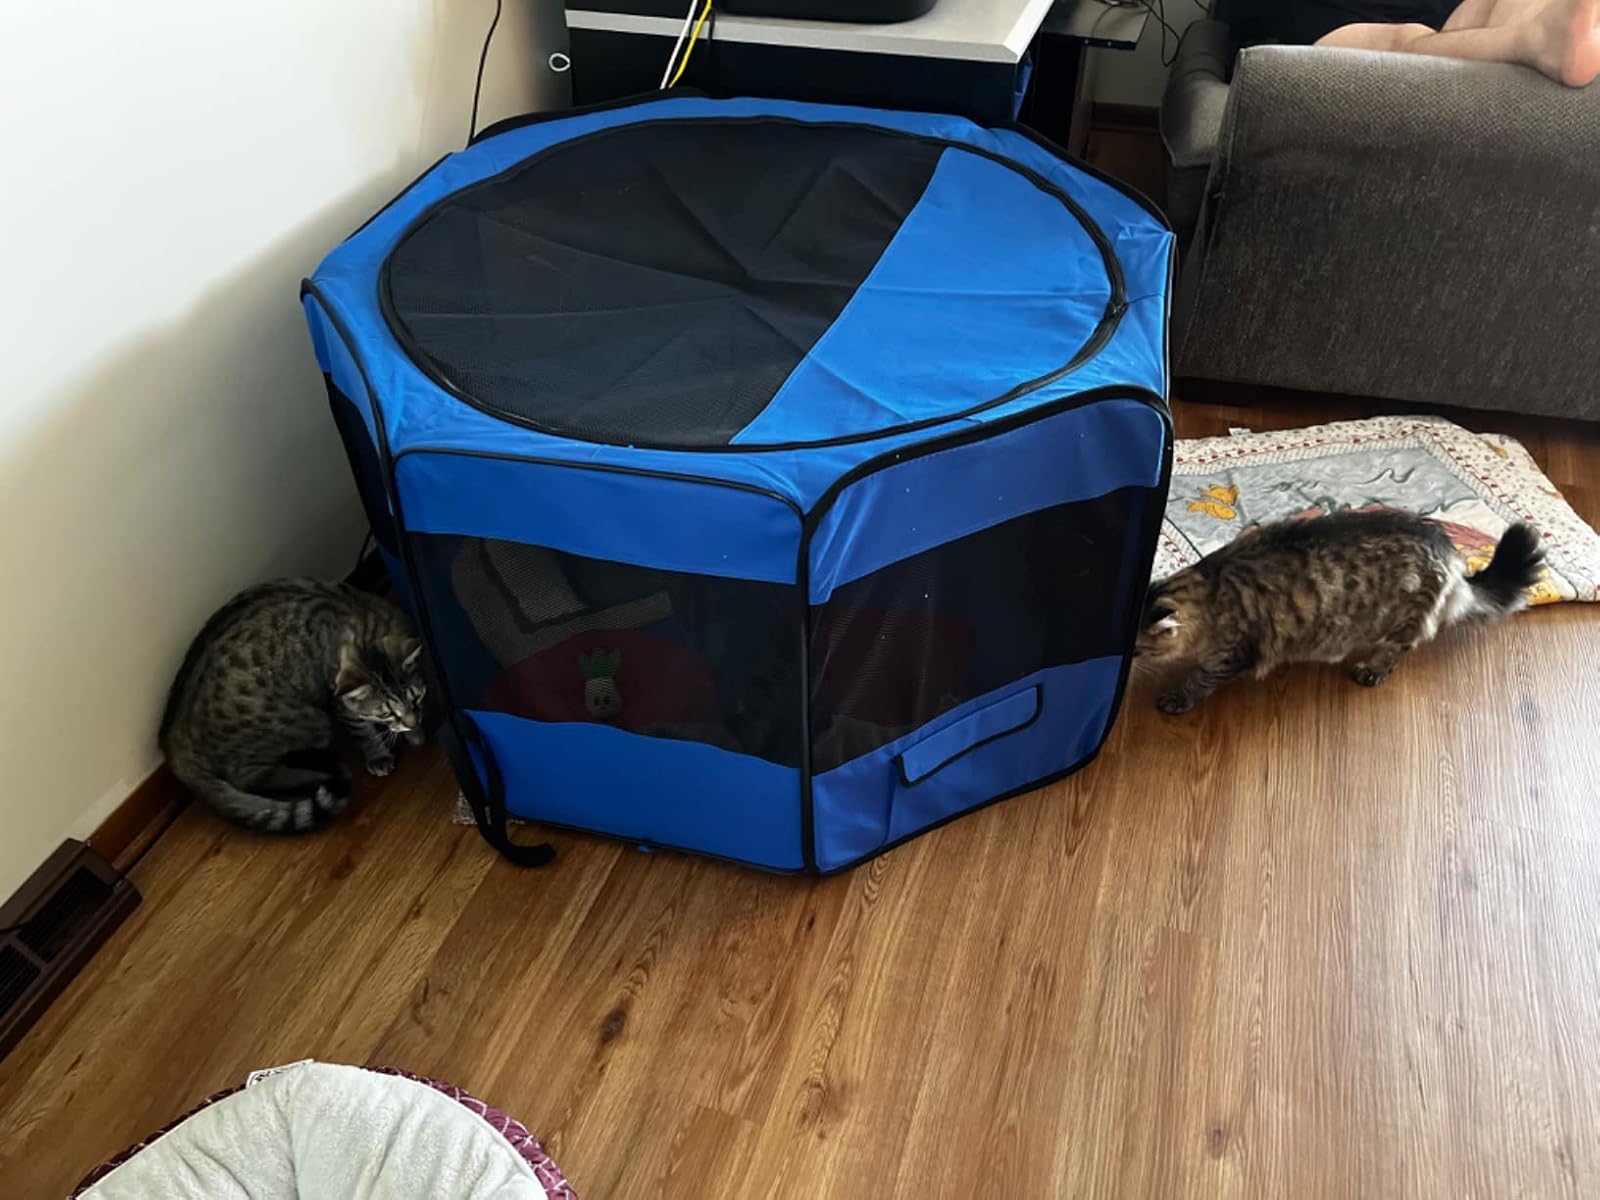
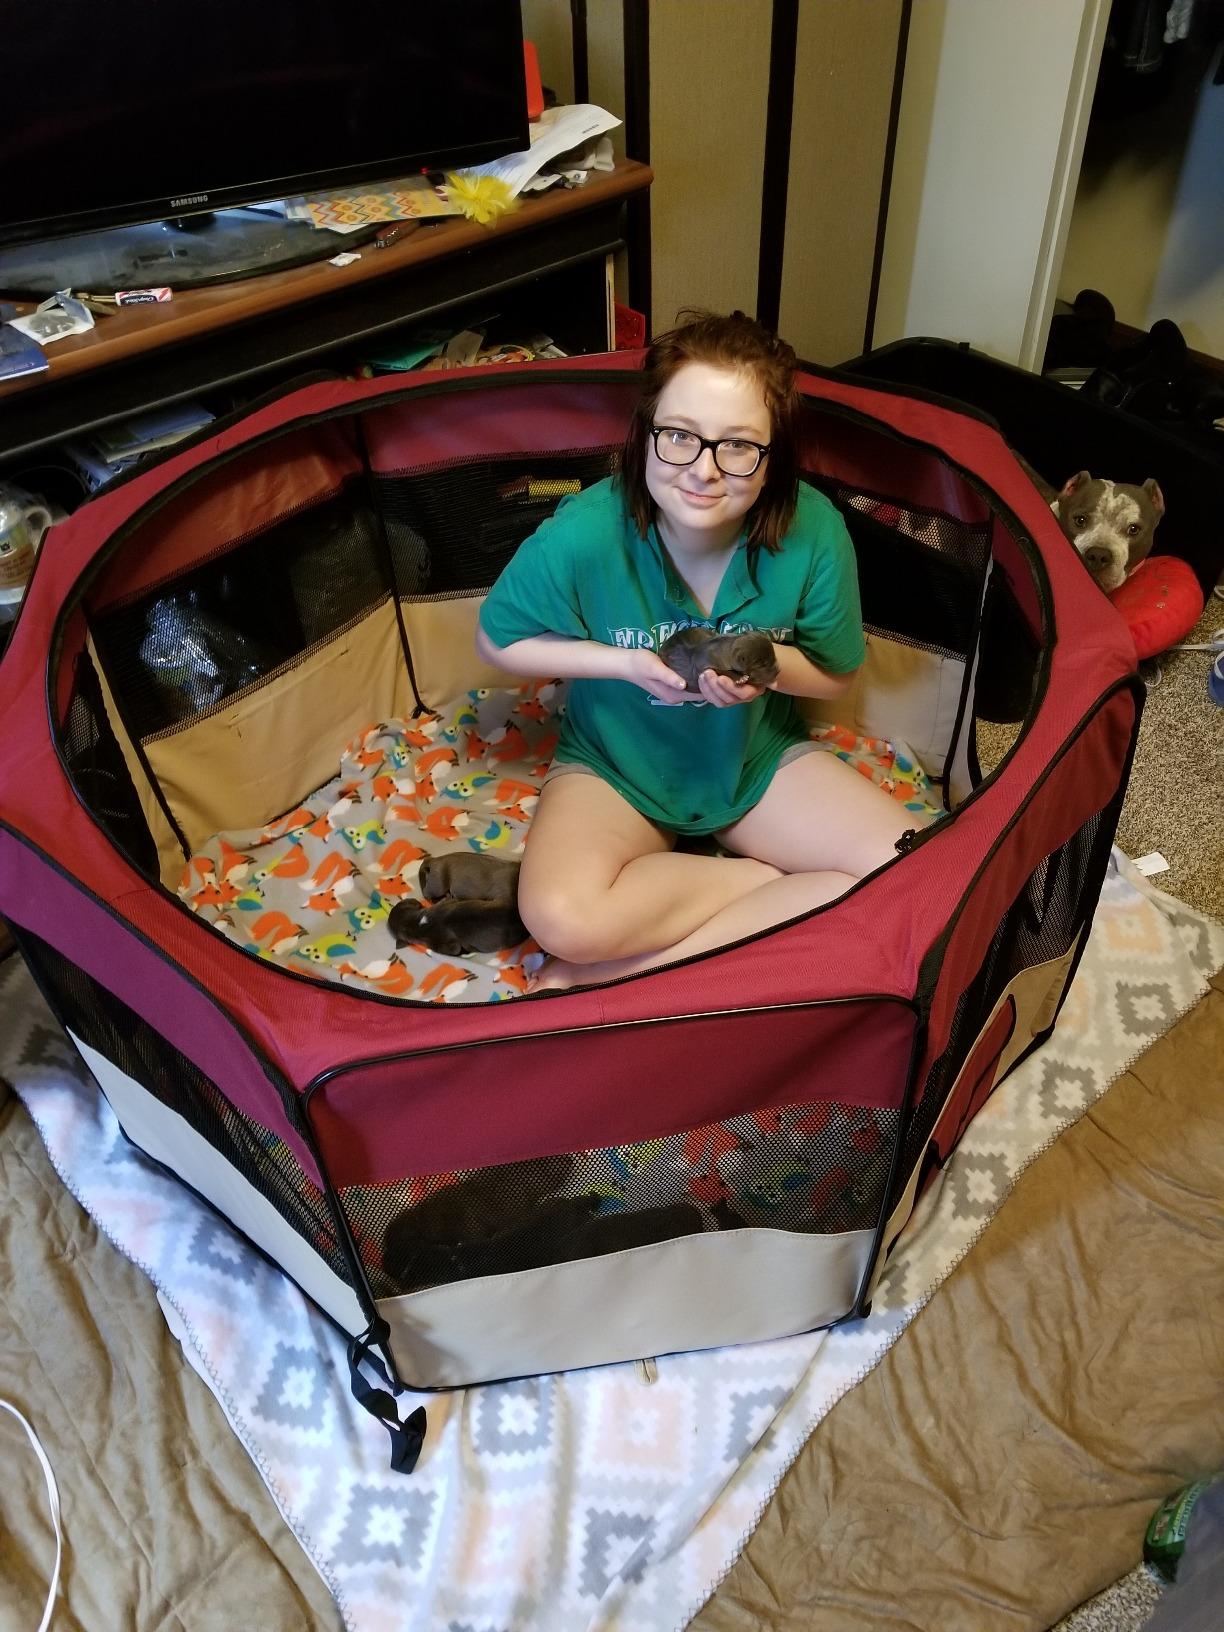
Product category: items_kennel
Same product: no